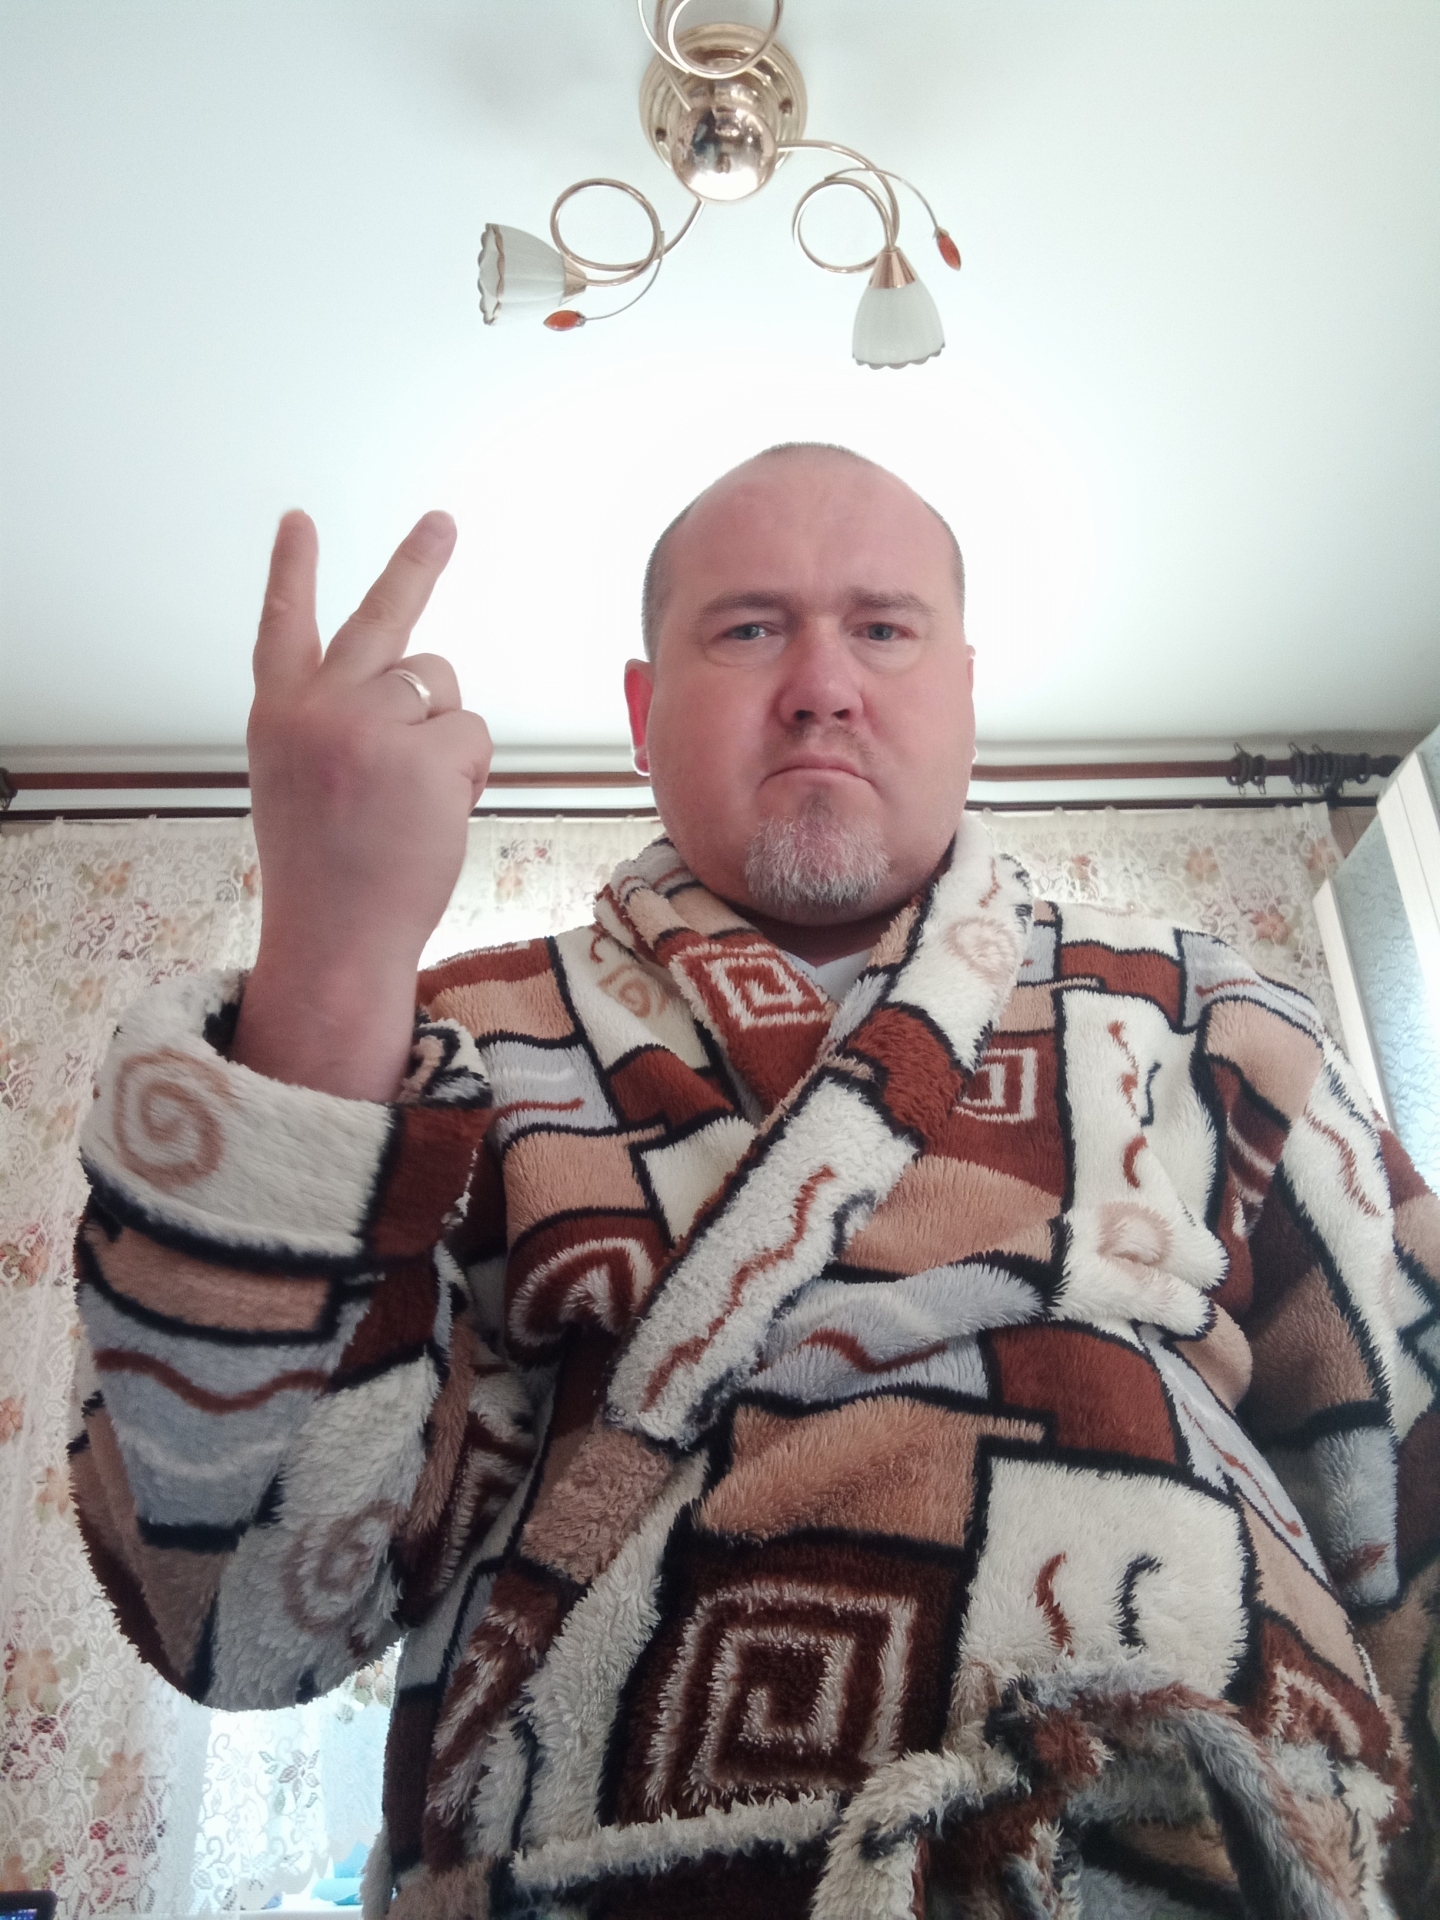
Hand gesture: peace_inverted